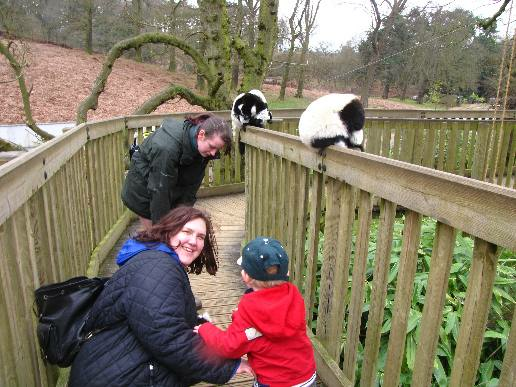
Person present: Yes